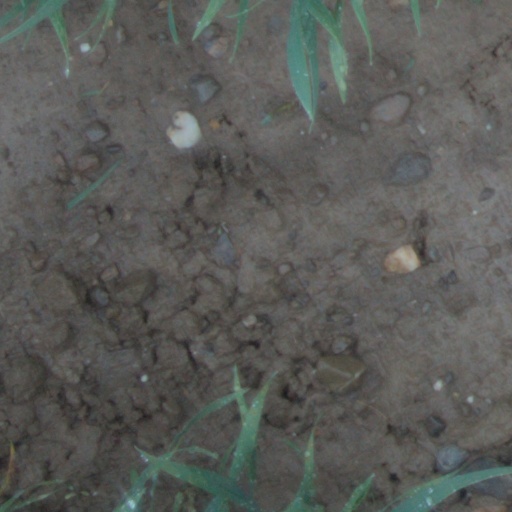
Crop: wheat